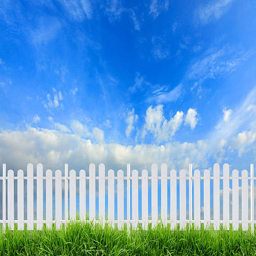
white fence on green grass and a slightly cloudy blue sky